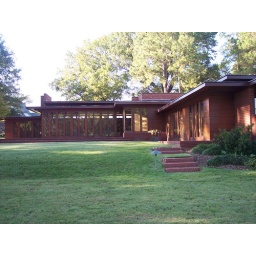
Backside of Frank Lloyd Wright Rosenbaum home in Florence, Alabama, built in 1940 for $14,000, the only Wright house in Alabama.